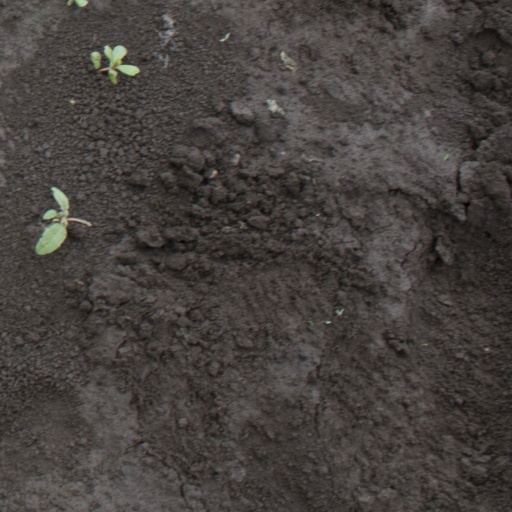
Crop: soybean